2 Kings 13

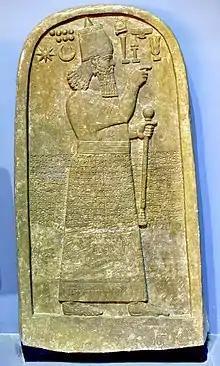
Stele of Adad-nirari III from Tell al-Rimah, now in the Iraq Museum, mentions the name of Jehoash the Samarian

The excavation at Tell al-Rimah yields a stele of Adad-nirari III which mentioned "Jehoash the Samarian" and contains the first cuneiform mention of Samaria by that name. The inscriptions of this "Tell al-Rimah Stele" may provide evidence of the existence of King Jehoash, attest to the weakening of Syrian kingdom (cf. ), and show the vassal status of the northern kingdom of Israel to the Assyrians.